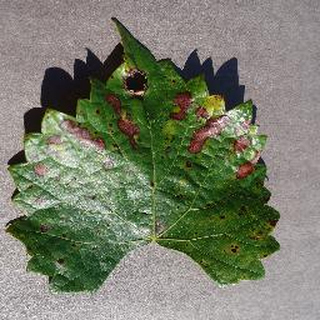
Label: grape_esca_black_measles